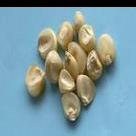
Maize quality: Good